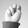
ASL letter: N